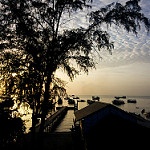
Label: sea